Isola Bella (Sicily)

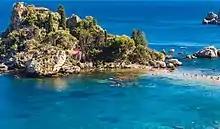
Isola Bella Taormina

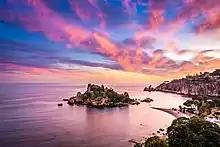
Isola Bella during the night

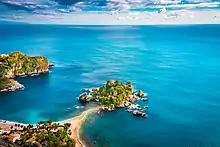
Isola Bella Taormina as seen from the beach

Isola Bella (Sicilian: Ìsula Bedda) is a small island near Taormina, Sicily, southern Italy. Also known as the Pearl of the Ionian Sea, it is located within a small bay on the Ionian Sea; it was a private property, for a time owned by Florence Trevelyan, until 1990, when it was bought by the Region of Sicily, being turned into a nature reserve, administered by the Italian branch of the World Wide Fund for Nature. There is a narrow path that often connects the island to the mainland beach. The island is surrounded by sea grottos and has a small and rather rocky beach which is a popular destination for sunbathers.